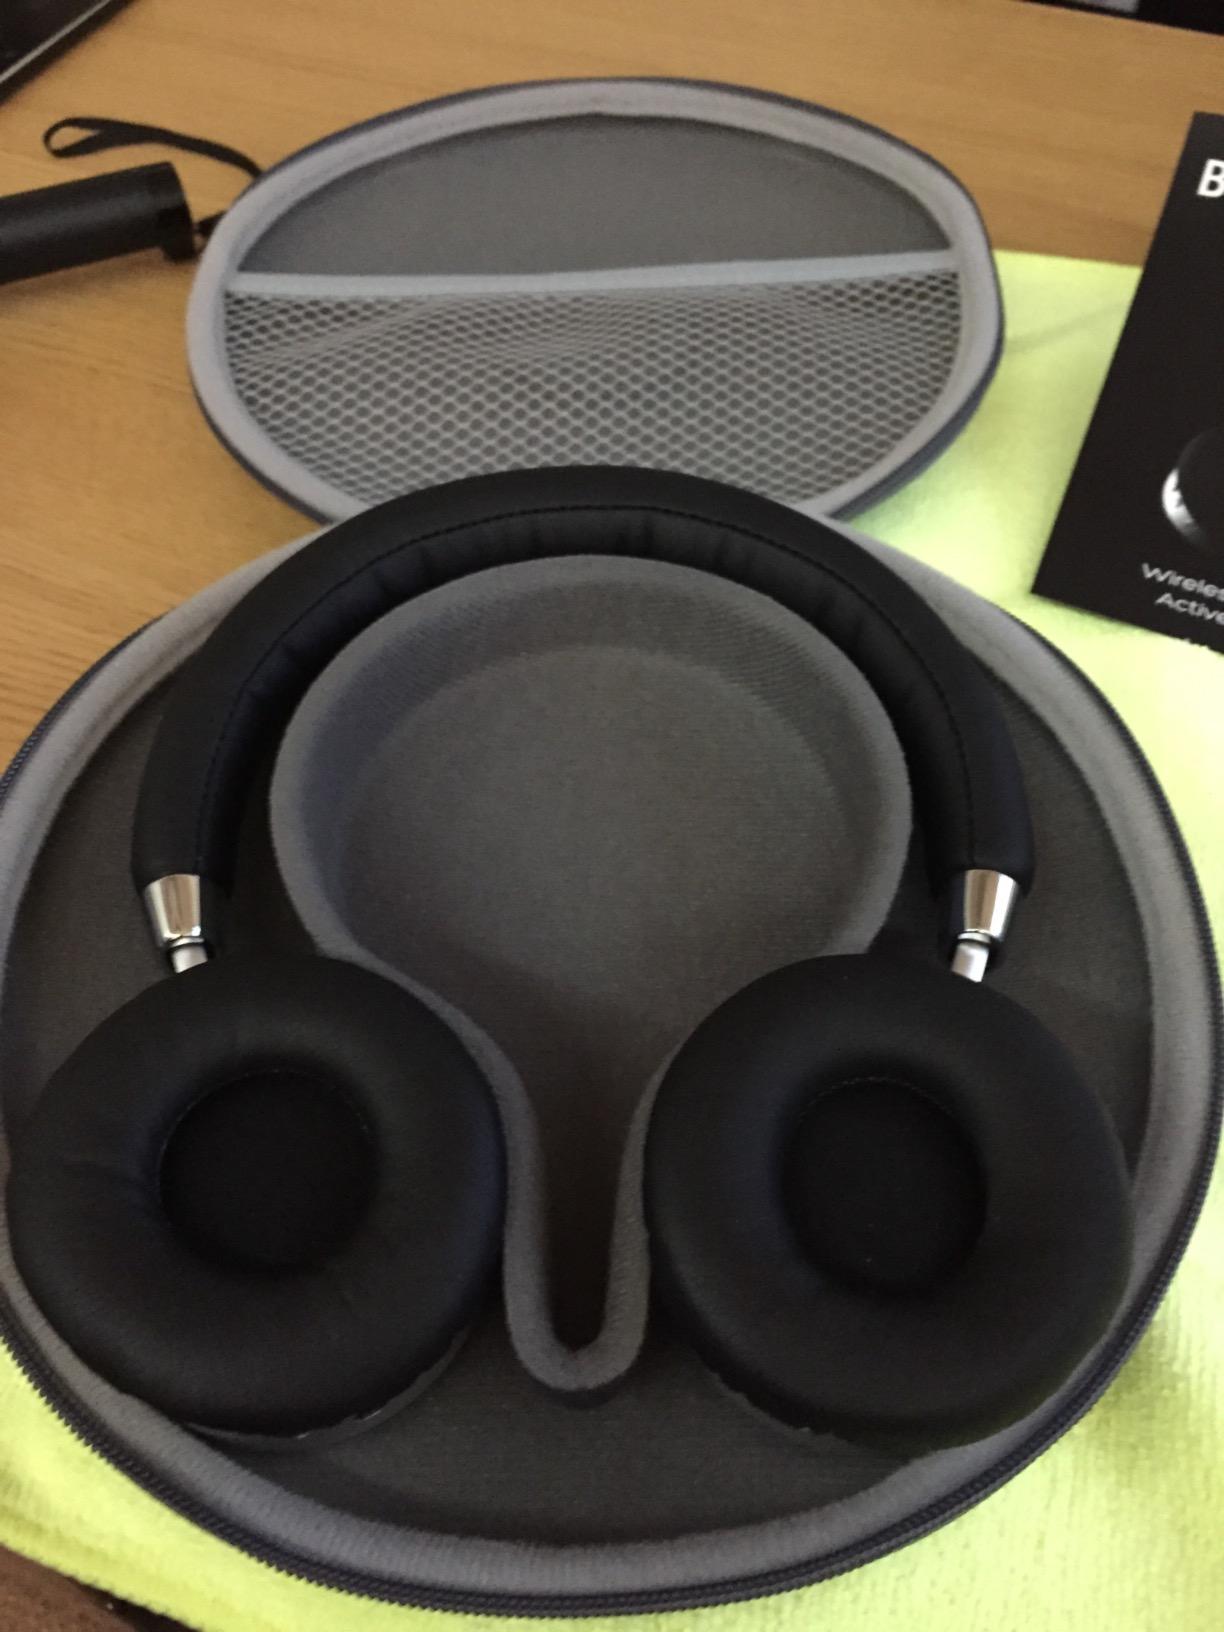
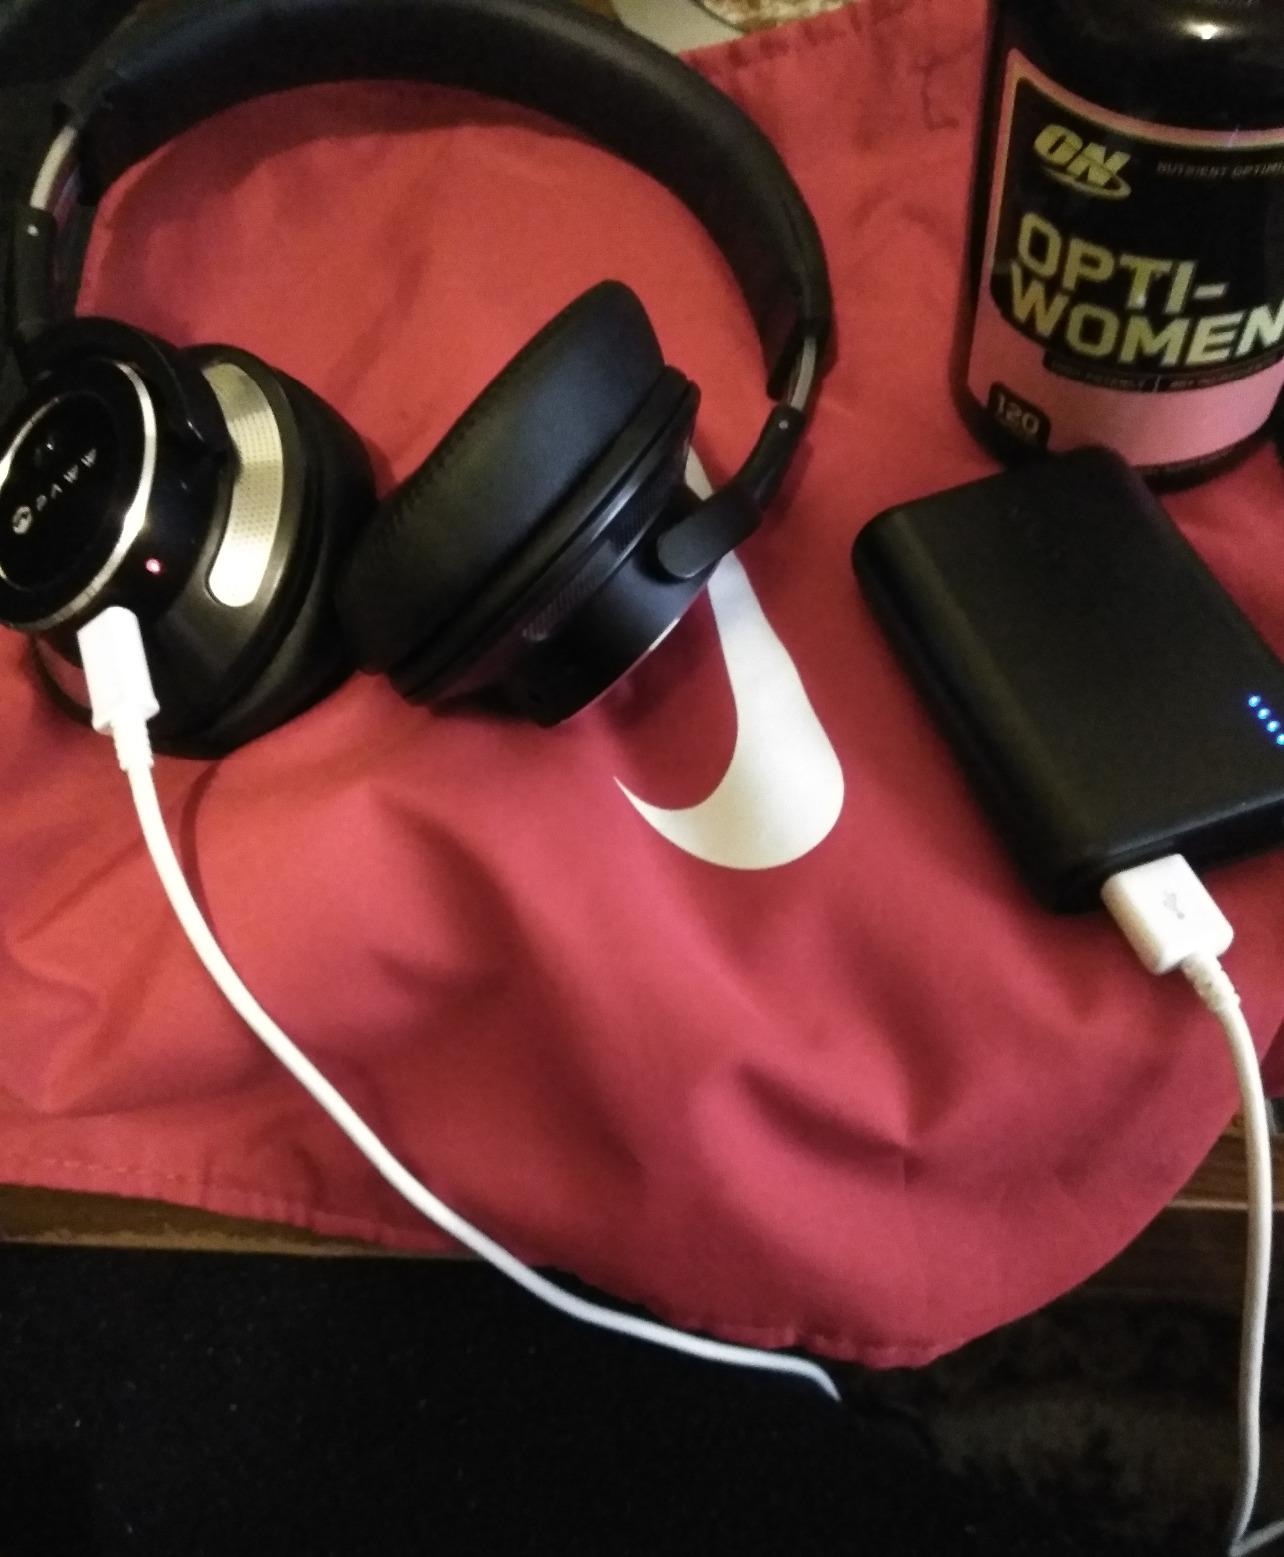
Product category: headphones
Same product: no